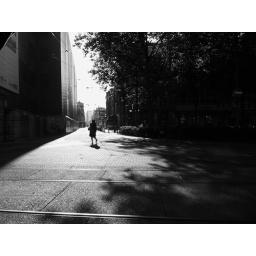
life in black and white - a woman alone